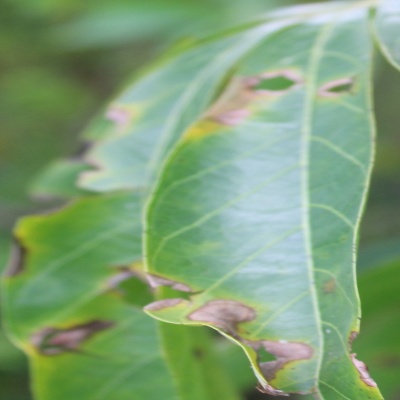
Crop: Cassava
Condition: brown spot